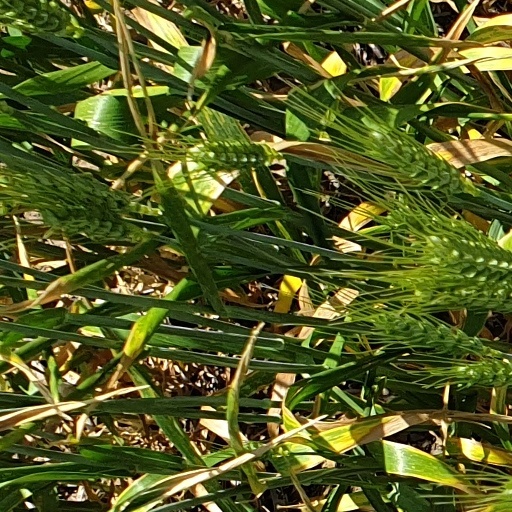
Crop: wheat